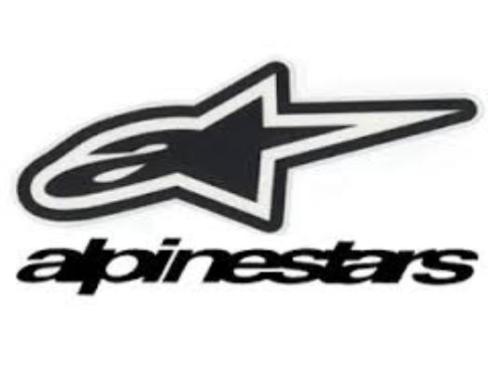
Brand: alpinestars-1
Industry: Clothes